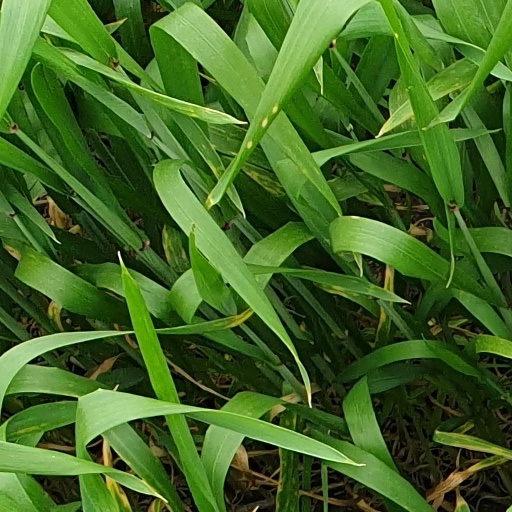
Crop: wheat